Bever–Scuol-Tarasp railway

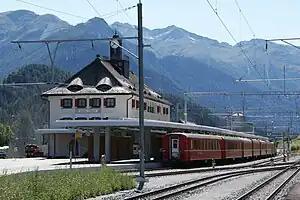
Train departing from Scuol-Tarasp station

Scuol-Tarasp station is located on the western edge of the village of Scuol at an altitude of in the Lower Engadine. The station is named after the neighbouring village of Scuol and the small town of Tarasp. The station was completely rebuilt and renovated in 2009. Since then, a Postbus stop has been located on the right side of the station building; this is the starting point for Postbus routes in the Lower Engadine. In addition, an island platform was built with platform track 1 as a dead-end track and track 2 as a through track. This allows direct access to the trains and platform at ground level. Likewise, the freight handling facilities were renewed and rebuilt. Scuol-Tarasp is the terminus or starting point for the Scuol-Tarasp–Zernez–Samedan–Pontresina regional service and for the Scuol-Tarasp–Landquart–Chur–Disentis Regional-Express service. Regular bus routes to Ftan, Tarasp, Samnaun, Martina, Sent, S-charl and Val Sinestra start at the station. In addition, the local school bus stops at the station. The cable car to Motta Naluns begins next to the station. Every week, up to five freight trains run daily from Landquart to Scuol-Tarasp. Oil, mail, cement and garbage are the main freight handled at the station.